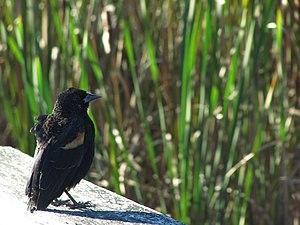
Photo prise au Centre d'Interprétation de la nature du lac Boivin de Granby (Québec). Oiseau à l'oeuvre dans le marécage.
Le centre d'interprétation de la nature du lac Boivin est un organisme à but non lucratif fondé en 1980 qui a comme mission de conserver le territoire, les habitats, la faune et la flore du lac Boivin qui est la principale étendue d'eau de la ville de Granby.